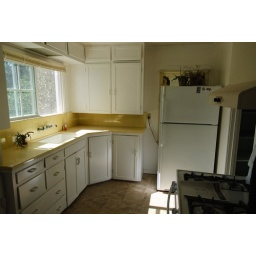
Considering moving from our place in Santa Rosa to this cute house in Sebastopol